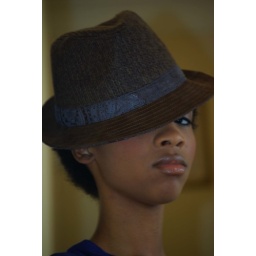
girl in hat